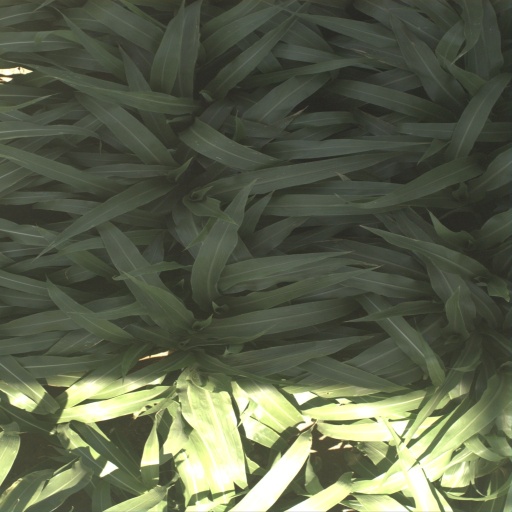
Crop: sorghum